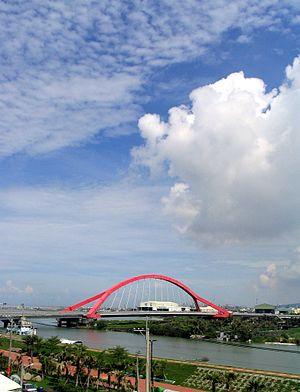
Cette liste de ponts de Taïwan a pour vocation de présenter une liste de ponts remarquables de Taïwan, tant par leurs caractéristiques dimensionnelles, que par leur intérêt architectural ou historique.